Transvaginal mesh

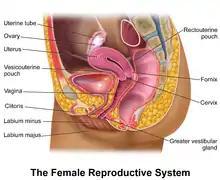
Lateral cross section of female reproductive system, illustrating the vesicovaginal and rectovaginal areas

As pelvic organ prolapse and stress urinary incontinence can be present separately or simultaneously, surgical mesh is implanted into vesicovaginal and rectovaginal region through the vaginal route in different approaches, to manage patients’ condition properly.